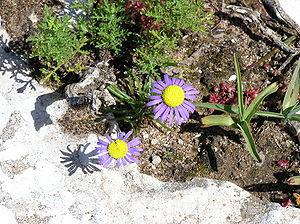
Felicia australis (Alston) E.Phillips, West Coast Parc national, Cap-Occidental, d'Afrique du Sud Galego: Felicia australis (Alston) E.Phillips, West Coast Parque nacional, Cabo Occidental, Sudáfrica Magyar: Felicia australis (Alston) E.Phillips, West Coast Nemzeti park, Dél-afrikai Köztársaság Italiano: Felicia australis (Alston) E.Phillips, West Coast Parchi nazionali, Western Cape, Sudafrica Lëtzebuergesch: Felicia australis (Alston) E.Phillips, West Coast Nationalpark, Westkaap, Südafrika Lietuvių: Felicia australis (Alston) E.Phillips, West Coast Nacionaliniai parkai, Vakarų Kapas, Pietų Afrikos Respublikos